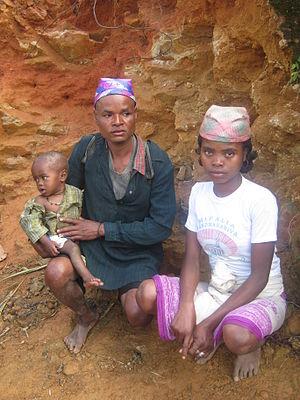
Famille Tanala
Fasintsara est une commune rurale malgache du district d'Ifanadiana, située dans la partie nord-ouest de la région de Vatovavy-Fitovinany.